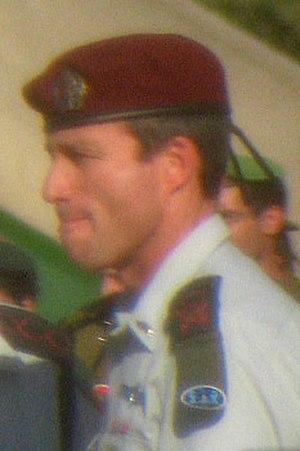
Cette liste présente les 120 membres de la 19ᵉ législature de la Knesset d'Israël au moment de leur élection le 22 janvier 2013 lors des Élections législatives israéliennes de 2013. Elle présente les élus par partis.